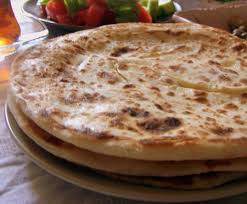
Yemek: gozleme